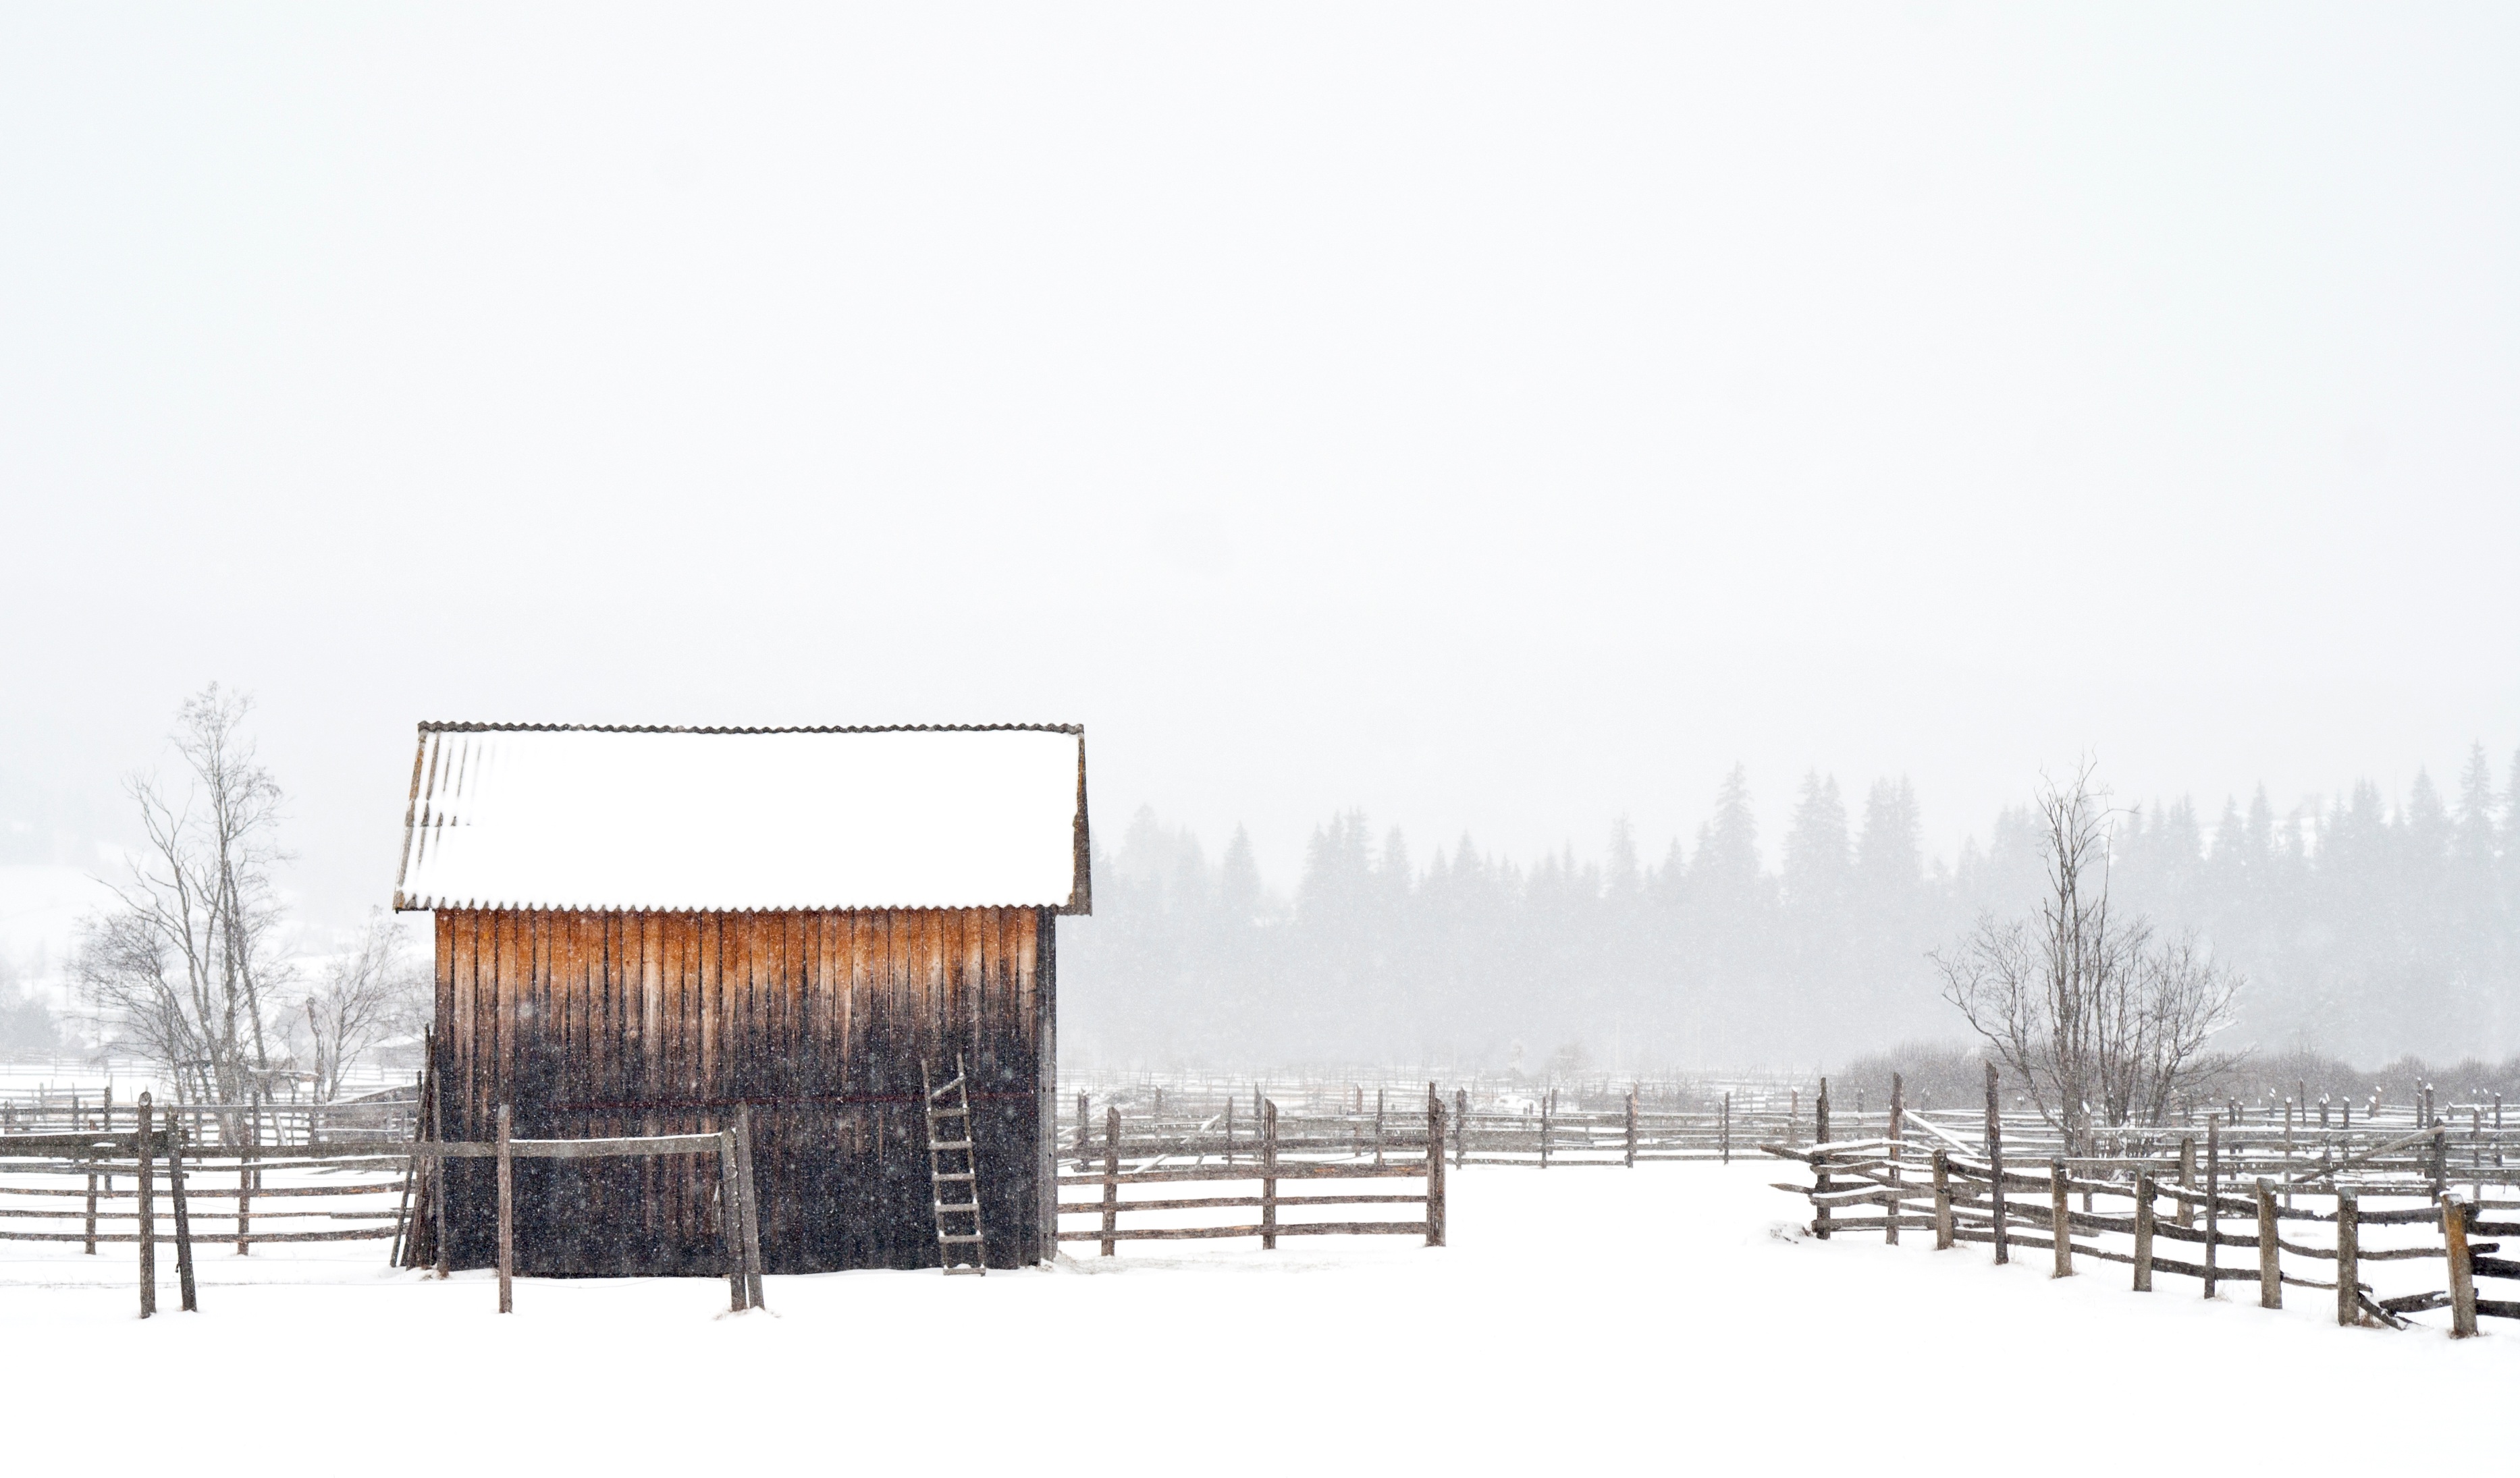
snow, winter, barn, cabin, weather, ladder